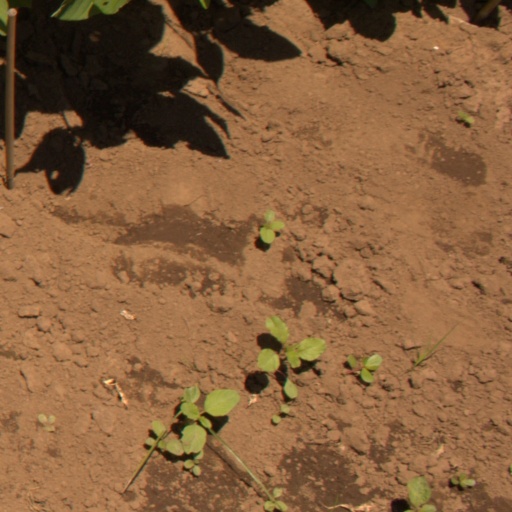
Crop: soybean